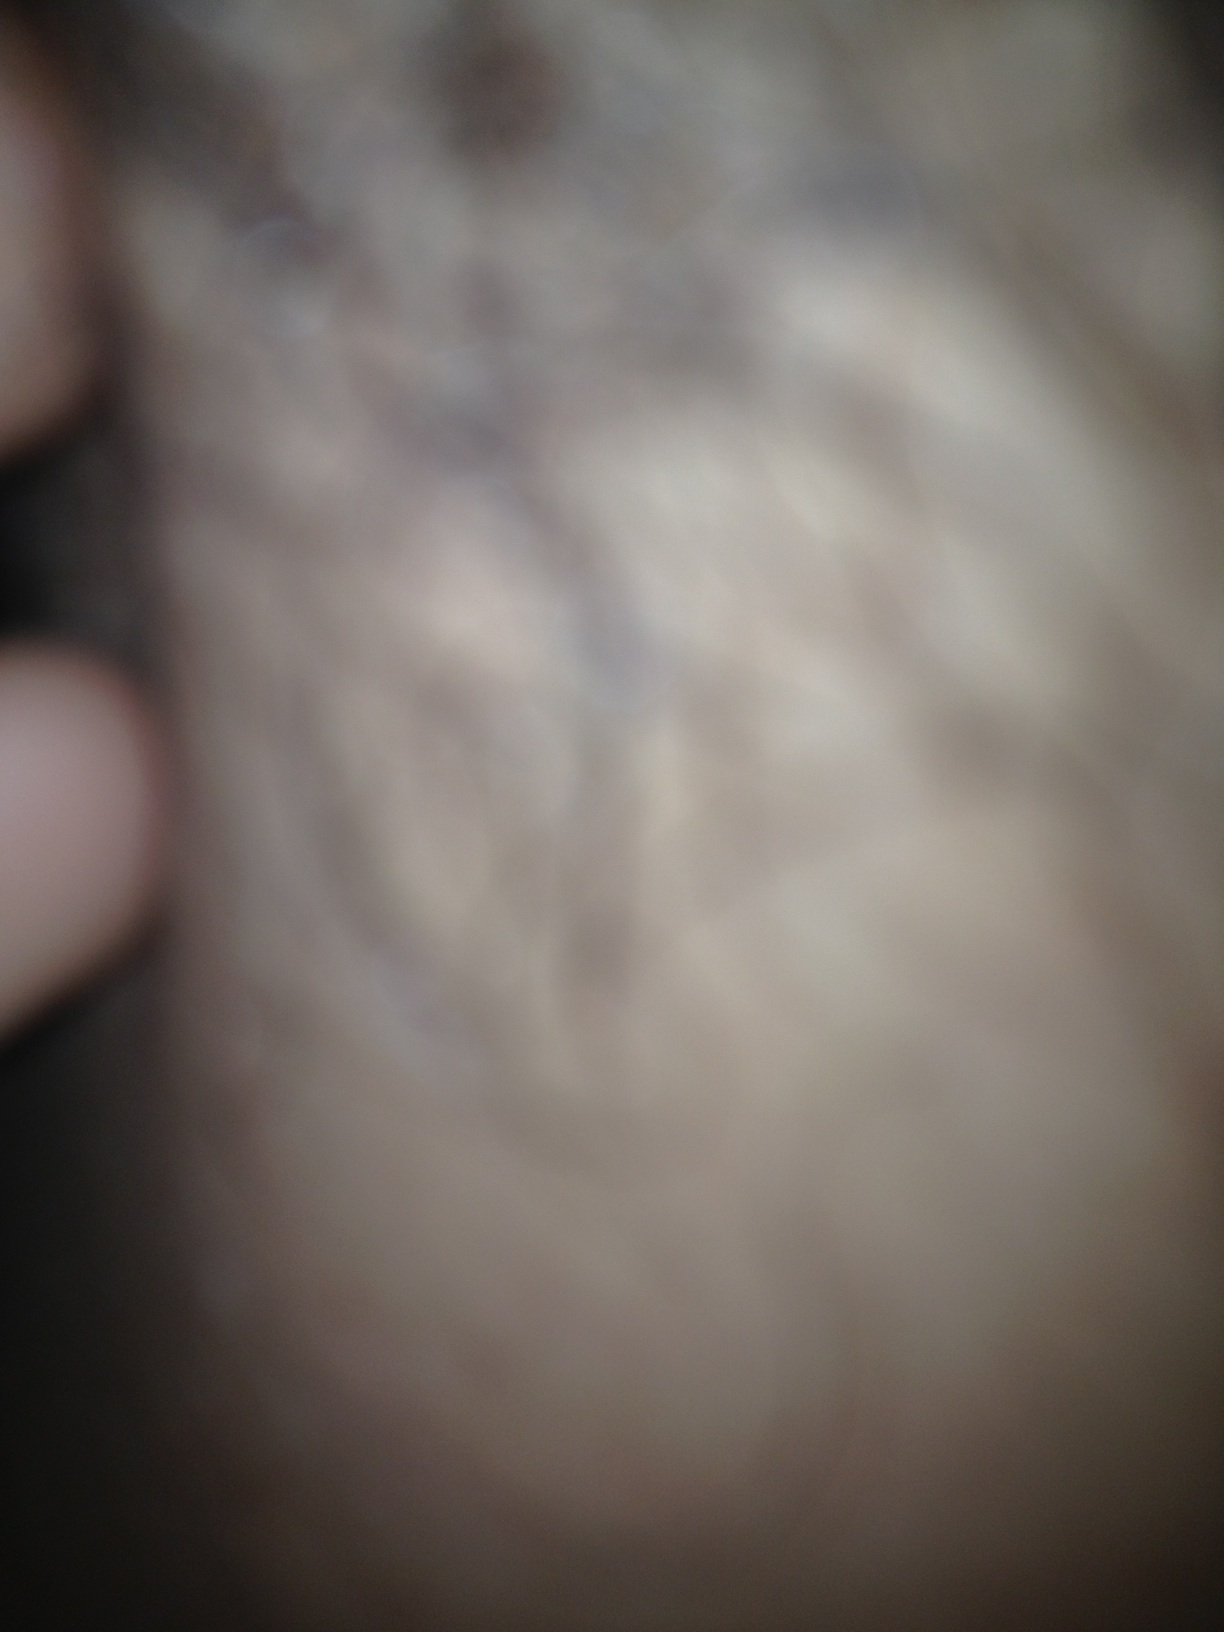Question: What is this person?
Answer: unanswerable